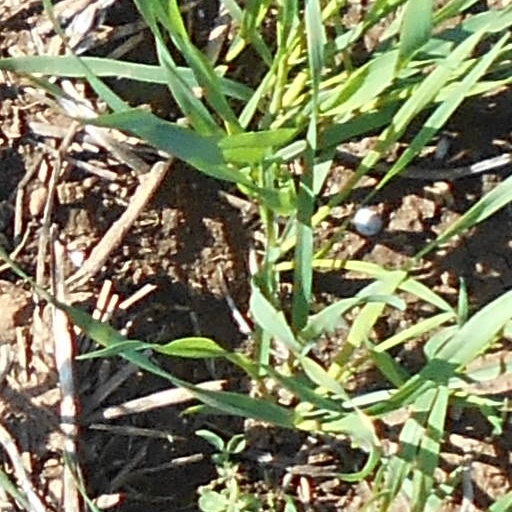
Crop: wheat